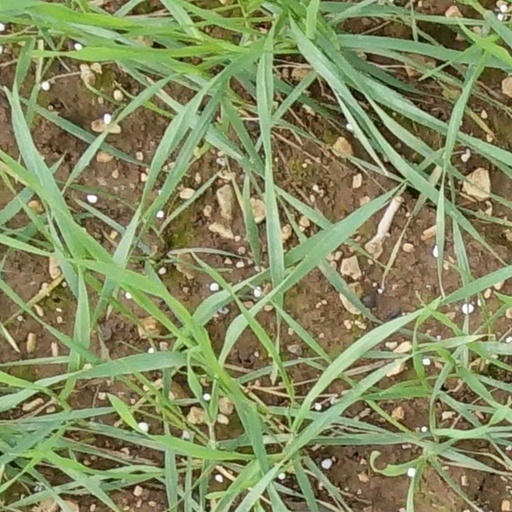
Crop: wheat